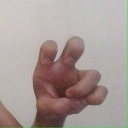
अक्षर: छ